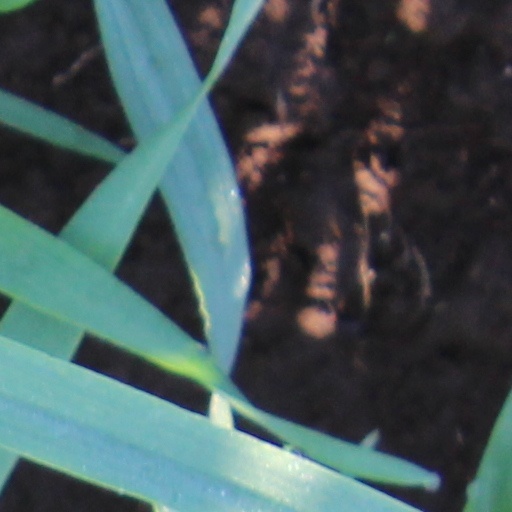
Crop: wheat